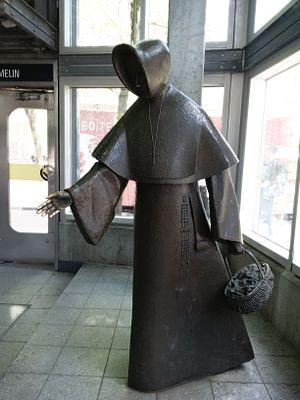
La statue de mère Émilie Gamelin loge dans l’édicule de la station de métro Berri-UQAM. L’artiste Raoul Hunter s’est inspiré du portrait peint de mère Gamelin, conservé à la maison-mère de la communauté des sœurs de la Providence.
Raoul Hunter est un caricaturiste et sculpteur canadien.
Cette liste de saints concerne les saints et les bienheureux, reconnus comme tels par l'Église catholique, ayant vécu au XIXᵉ siècle. À ce jour, l'Église a donné comme modèles évangéliques 318 saints du XIXᵉ siècle.